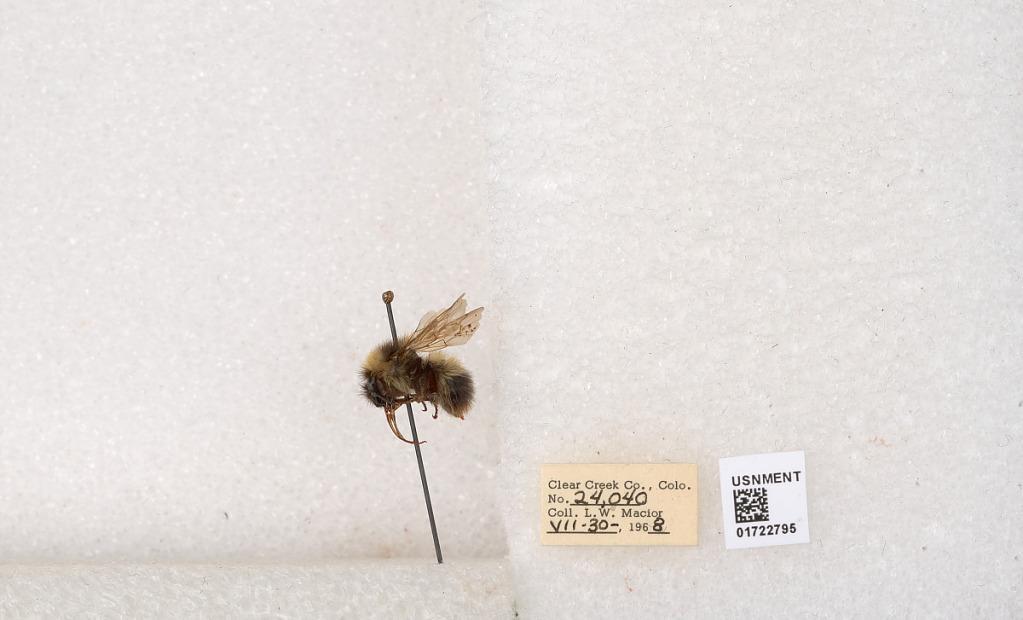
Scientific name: Bombus kirbyellus
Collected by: L. Macior
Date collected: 1968-7-30
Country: United States
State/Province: Colorado
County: Clear Creek
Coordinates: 39.6891, -105.644